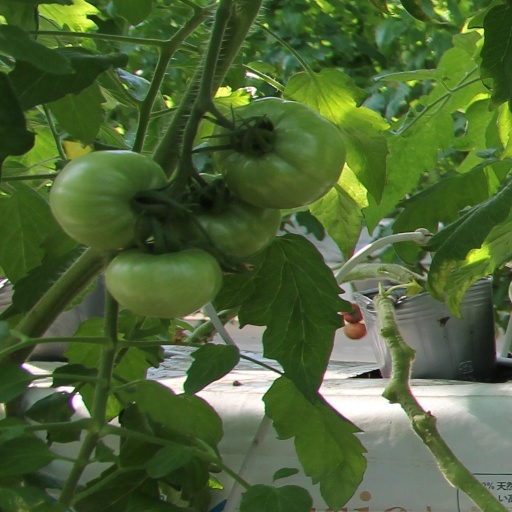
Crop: tomato